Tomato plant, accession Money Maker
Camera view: tilt-top (135 deg); turntable rotation: 270 degrees
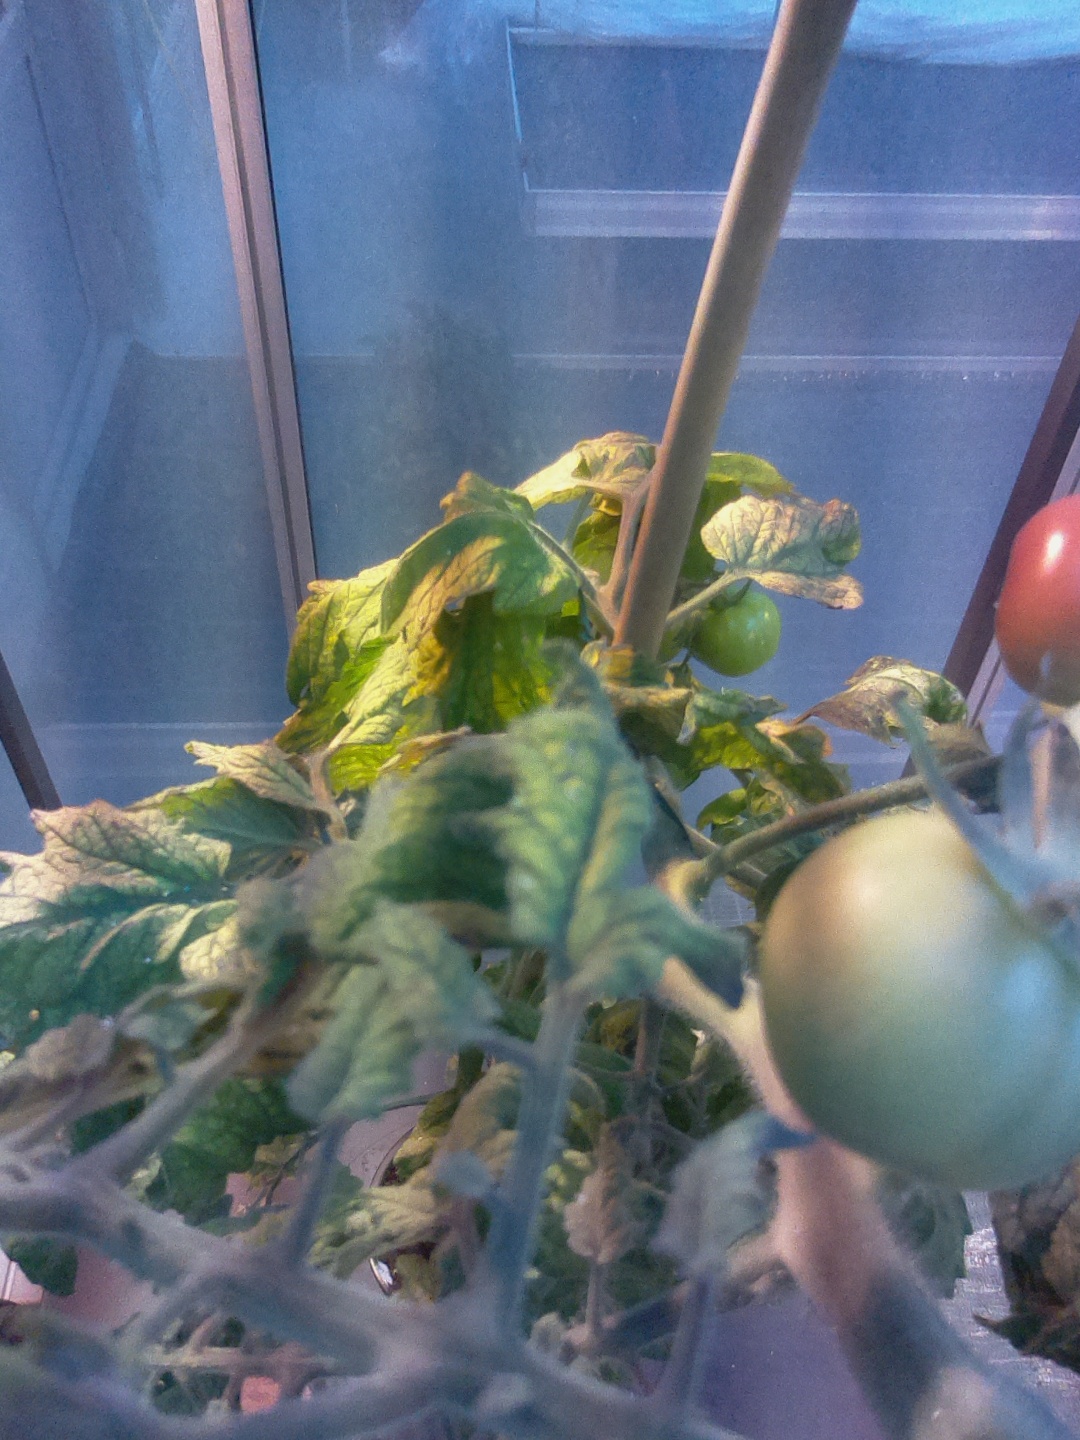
BBCH growth stage 80: fruits start showing typical ripe color (orange -> red)